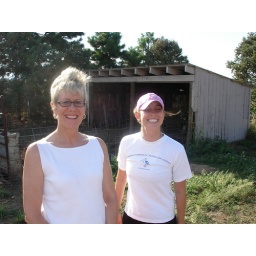
DSC06364 Tracey &amp;amp; Ryan in front of pig barn 8-3-2006 4-50-22